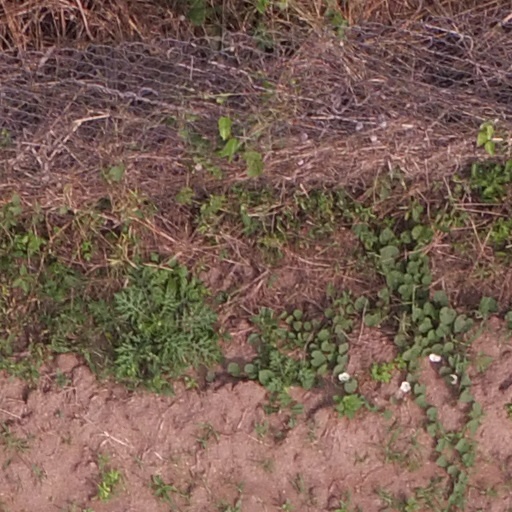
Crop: maize; corn